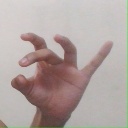
अक्षर: ओ